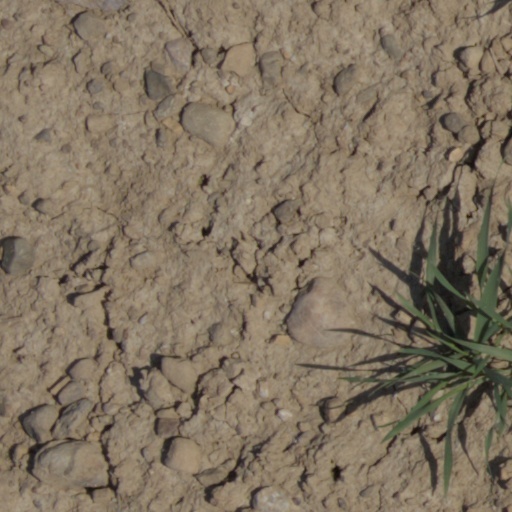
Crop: wheat